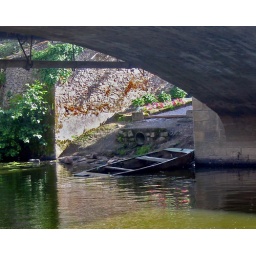
An abandoned, half-sunk boat under a bridge in the small town of Apremont, in the Vendee. August, 2004.